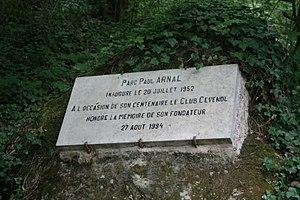
Florac (Lozère) - plaque au parc Paul Arnal.
Paul Arnal, né le 7 juin 1871 à Florac en Lozère et mort à Nîmes en 1950, est un spéléologue français, fondateur du Club Cévenol.